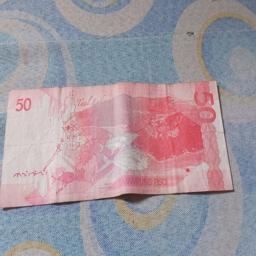
Label: 50_Back